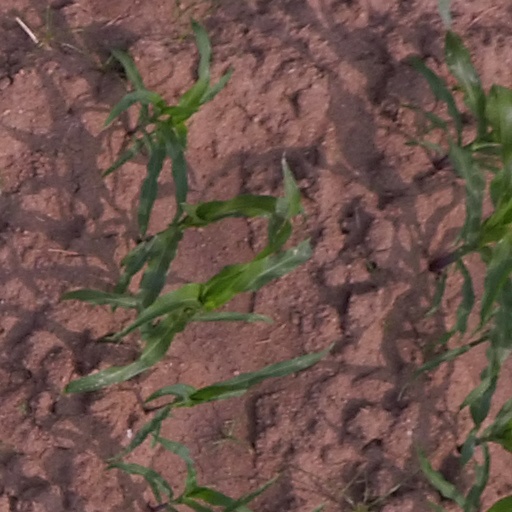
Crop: maize; corn